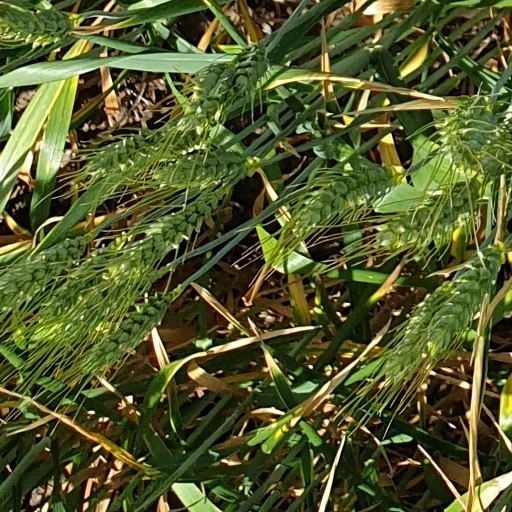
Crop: wheat